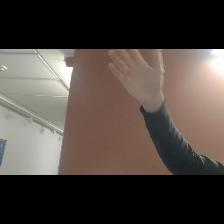
Label: Human